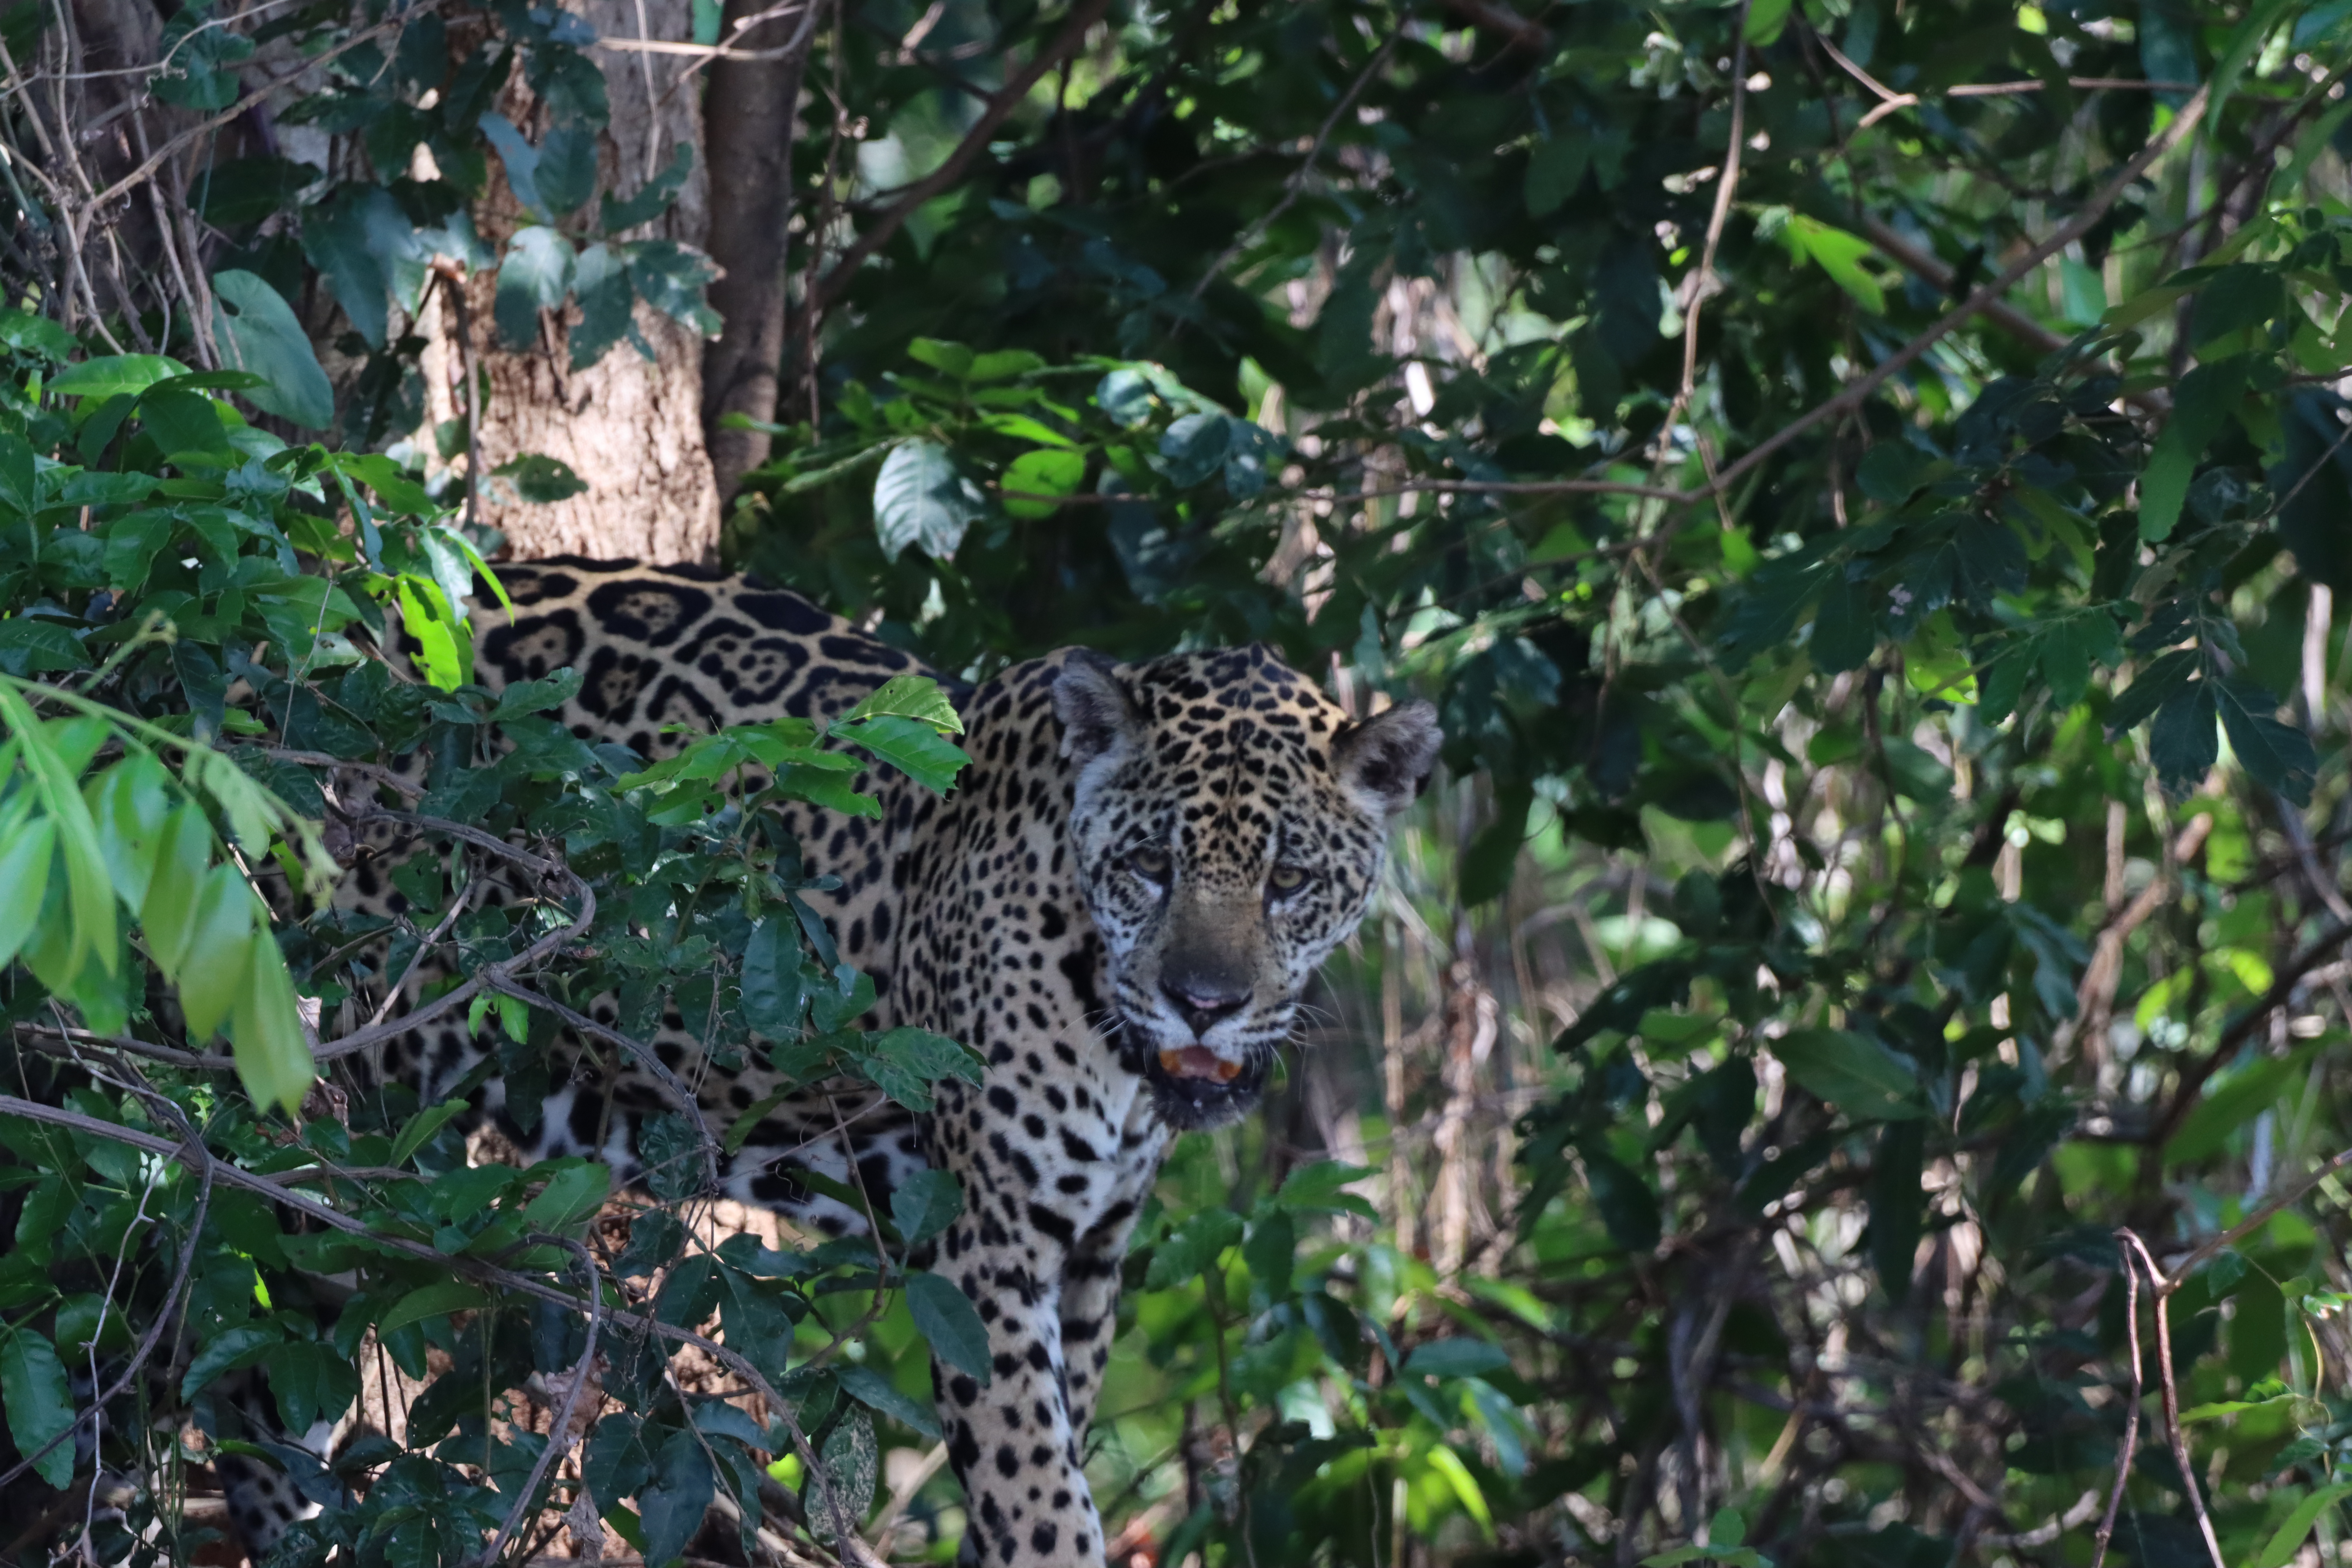
Jaguar: Katniss